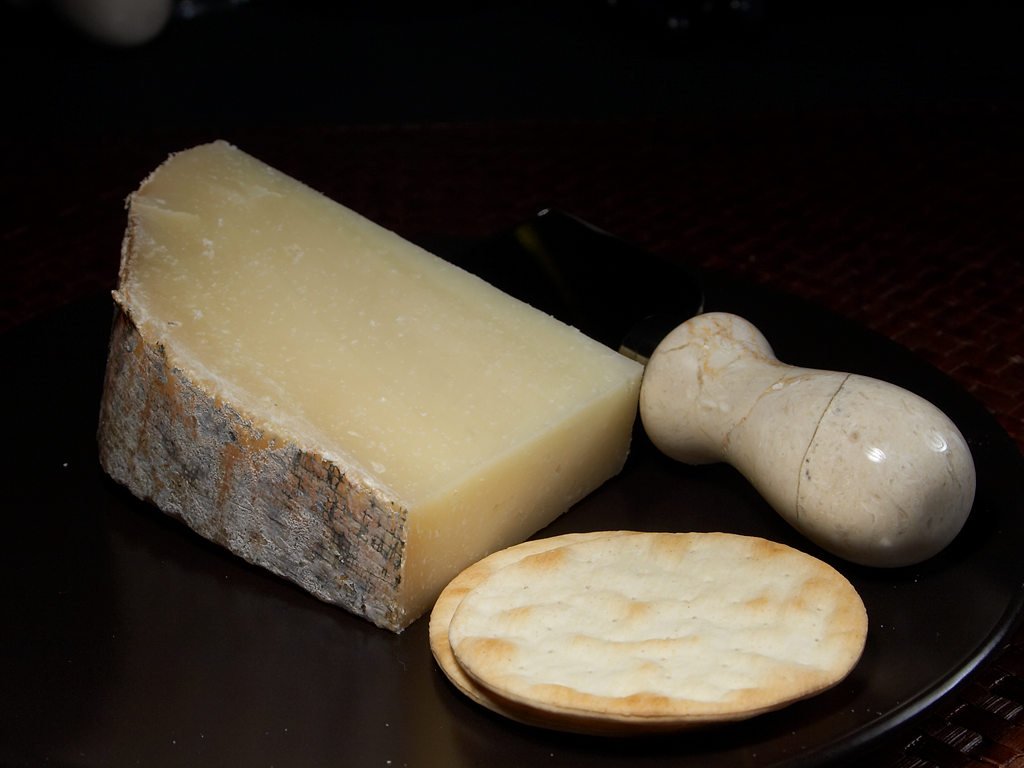
meal, food, ingredient, breakfast, healthy, snack, eat, delicious, dairy product, cheese, hearty, fat, milk product, albuminous, san joaquin gold cheese